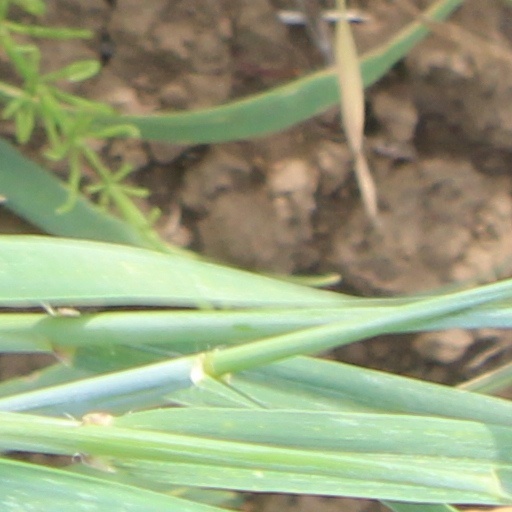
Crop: wheat